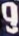
Number: 9